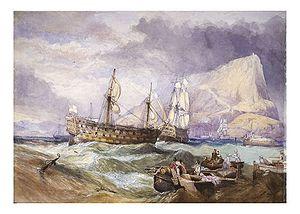
Le HMS Neptune est un vaisseau de ligne de deuxième rang de 98 canons en service dans la Royal Navy entre 1797 et 1813. Il s'agit du troisième navire à porter ce nom.